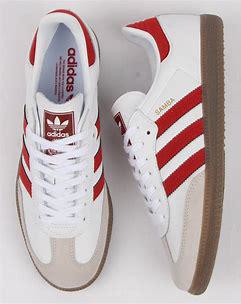
Brand: Adidas
Model: Samba OG